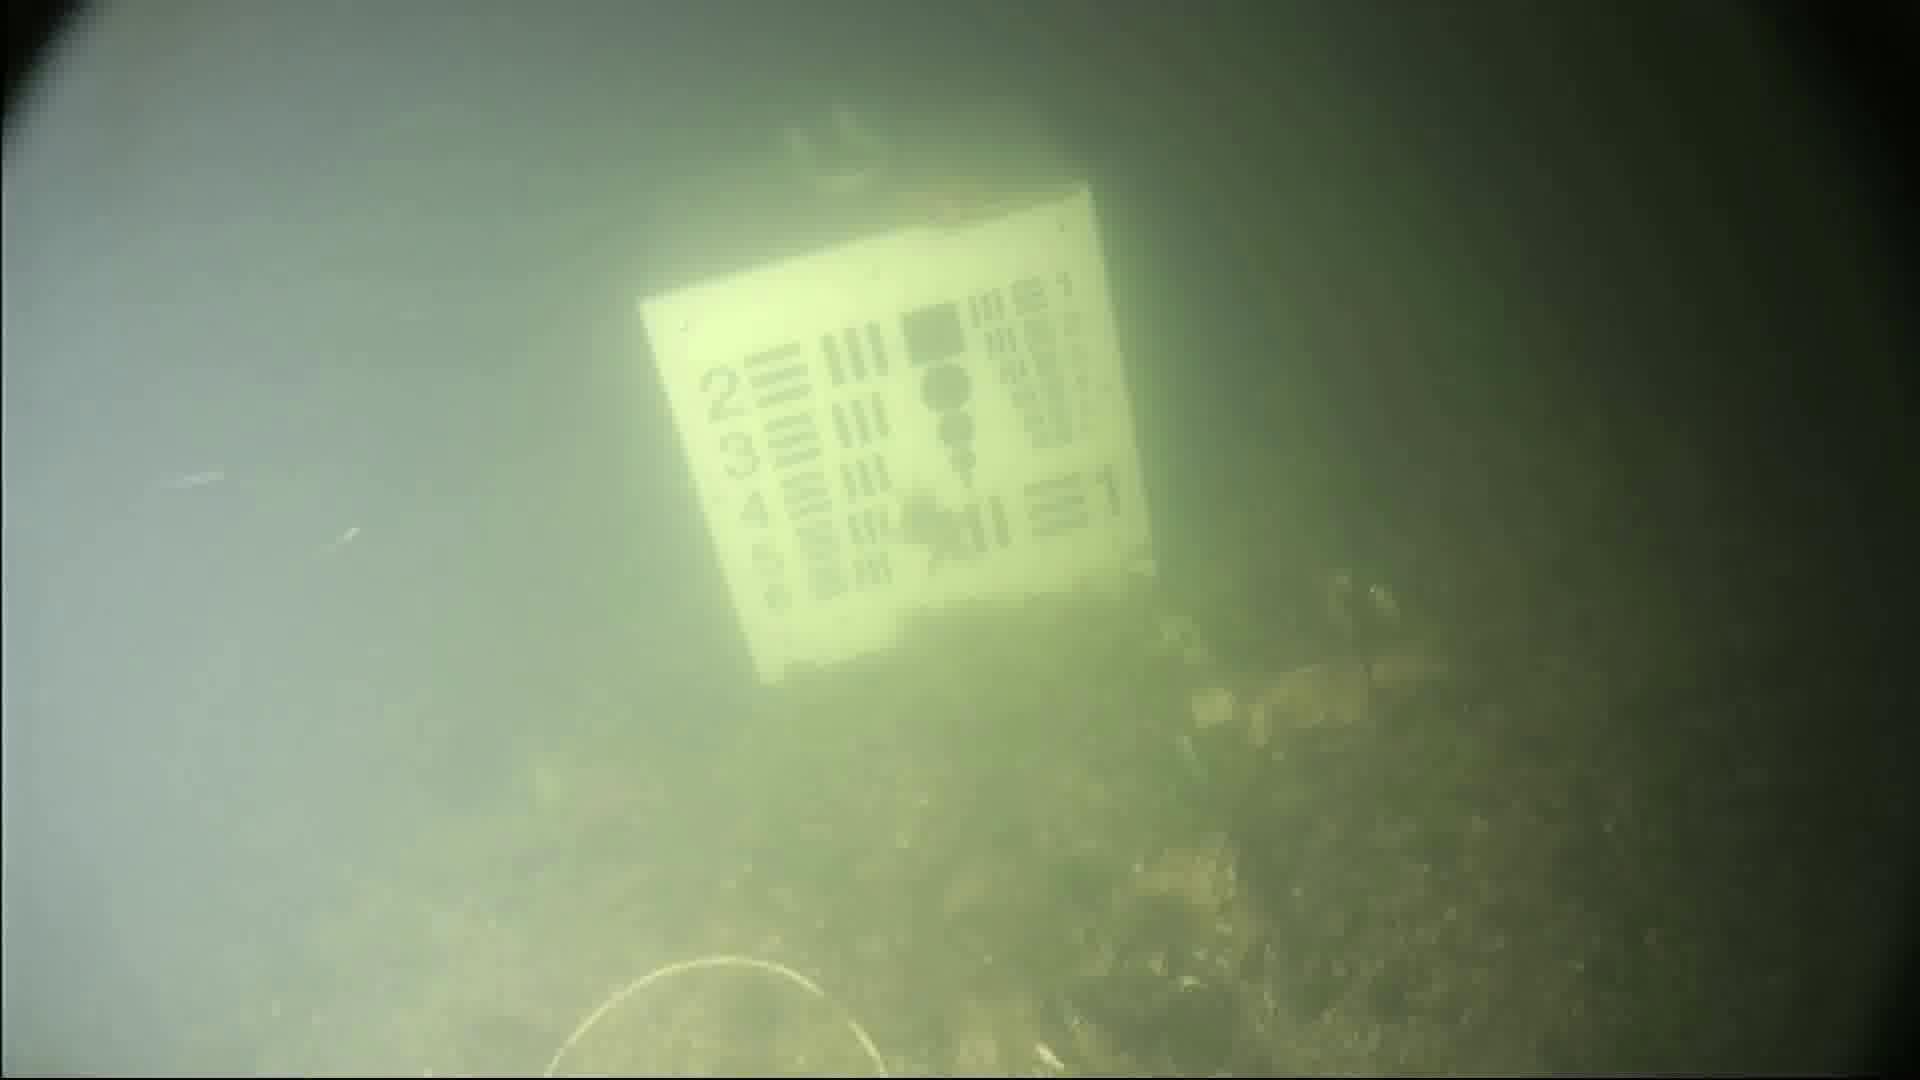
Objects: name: starfish